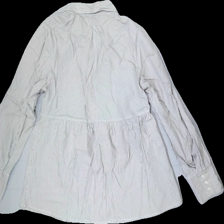
View: back
Type: Shirt
Category: Ladies
Brand: Not in the list
Colors: White, Brown
Material: 100%cotton
Pattern: Striped
Cut: Regular
Season: Spring
Stains: Major
Price range: <50
Recommended usage: Export